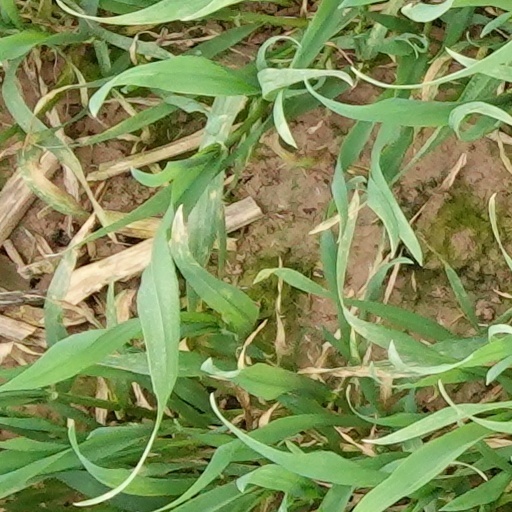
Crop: wheat